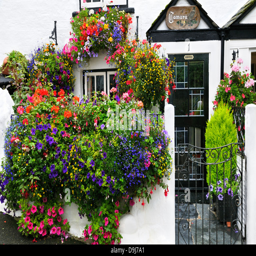
a pretty white - washed cottage adorned with summery flowers